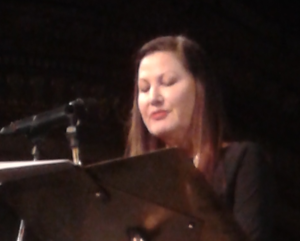
Ma photo de Liliana Komorowska à Montréal, Québec, Canada au église St-Jean-Baptiste.
Liliana Komorowska est une actrice et réalisatrice polonaise. Elle est mariée au réalisateur, compositeur et monteur québécois Christian Duguay.